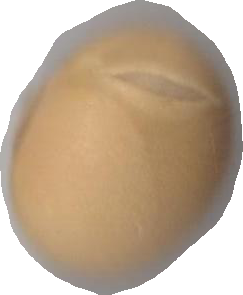
Variety: Grobogan